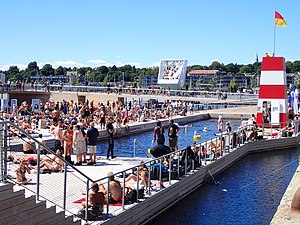
Aarhus Havnebad
Aarhus Havnebad på åbningsdagen 30. juni 2018
Aarhus Havnebad på åbningsdagen 30. juni 2018. Udsigt til livreddertårnet og den hvide skulptur Tårnet af Dorte Mandrup.
Aarhus Havnebad er et offentligt badeanlæg i Aarhus Havn. Anlægget, der også blot kaldes Havnebadet, ligger i bassin 7 på Aarhus Ø. Havnebadet kan rumme 650 badegæster.